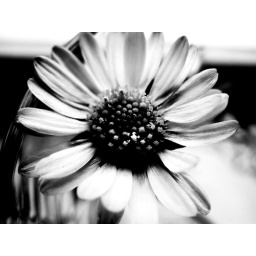
Currently residing on our kitchen windowsill in a sherry glass (with water in it ... not sherry)